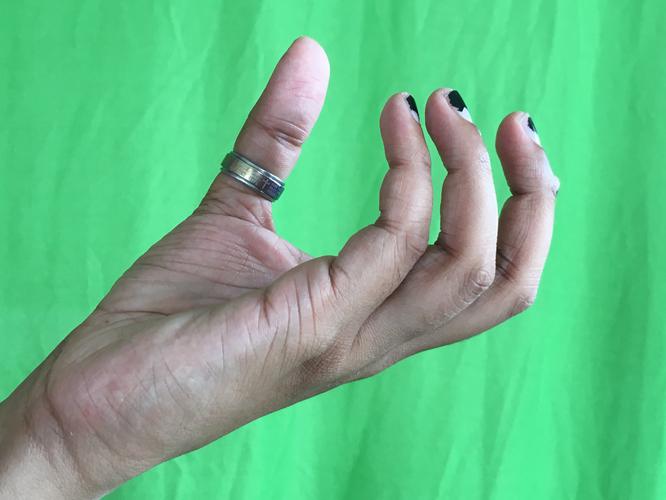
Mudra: Padmakosha
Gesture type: single_hand